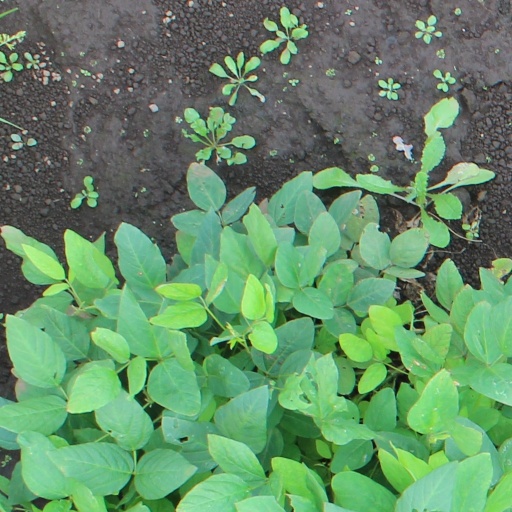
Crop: soybean